Frederick VII of Denmark

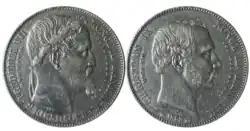
2 rigsdaler – death of Frederik VII and accession of Christian IX

Prince Christian of Glücksburg (1818–1906) had been a foster grandson of the sonless royal couple Frederick VI and Queen Marie Sophie, and he thus was well known at the royal court. Prince Christian was a nephew of Queen Marie Sophie's and descended from a first cousin of Frederick VI. He was brought up as a Dane, having lived in Danish-speaking lands of the royal dynasty, and he never bore arms for German interests against Denmark, as had other princes of the House of Glücksburg and the House of Augustenburg. This made him a relatively attractive royal candidate from the Danish viewpoint since, as a descendant of Frederick III, he was eligible to succeed in Denmark, although not first in line. He was also, but separately, eligible to inherit the dual duchies, but was not first in line either. Christian of Glücksburg also had married Princess Louise of Hesse-Kassel, second-eldest daughter of the closest female relative of Frederick VII's. Louise's mother and brothers, princes of Hesse in Germany, renounced their rights in favor of Louise and her husband. Prince Christian's wife thereby became the closest female heiress of Frederick VII's. The thorny question of the application of semi-Salic provision in the succession of Denmark was at that point resolved by legislation, through which Prince Christian of Glücksburg was chosen in 1852 to succeed Frederick VII in Denmark.